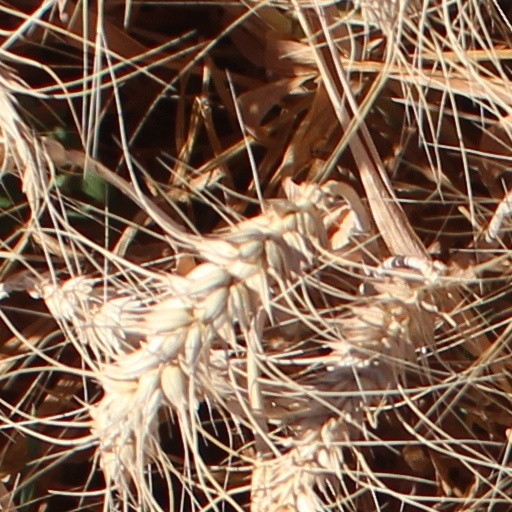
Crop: wheat